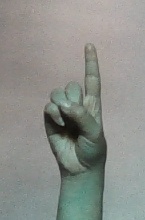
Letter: bb